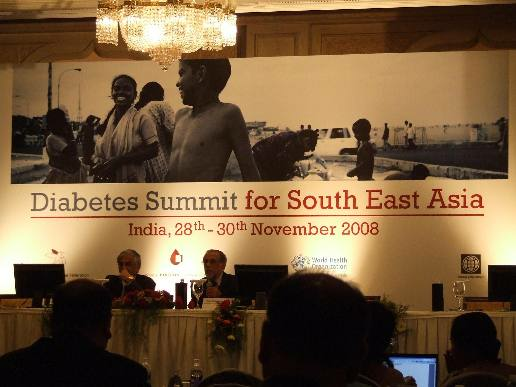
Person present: Yes